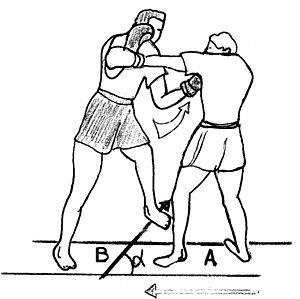
Nous présentons ici un recueil de termes techniques des boxes modernes dites « sportives » associés à leurs définitions. La définition du mot est la plupart du temps donnée dans le contexte dans lequel il est utilisé, ou le domaine auquel il se rapporte. Ce glossaire de la boxe n’aborde pas les mots des boxes ancestrales et celles dites « martiales ».
La boxe est un sport de combat pratiqué depuis le XVIIIᵉ siècle à un contre un, qui recourt à des frappes de percussion à l'aide de gants matelassés.
Un pas de côté, dans les sports de combat, est un placement du corps hors de l’axe d’attaque adverse par déplacement d’un ou de deux appuis. Certains spécialistes parlent également de « décalage » et de « débordement » lorsque l’on sort du couloir direct d’affrontement.
Le coup de poing est une attaque avec le poing. Dans la plupart des boxes, seule la frappe avec l’avant du poing est autorisée. Pour certains sports de combat et arts martiaux d’autres surfaces du poing sont utilisables. C’est quelquefois le cas pour le combat libre.